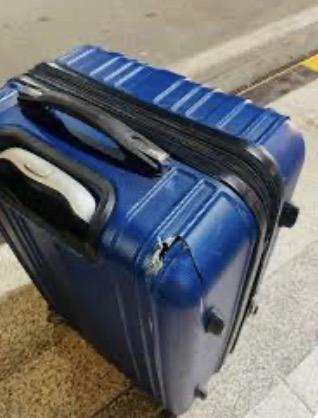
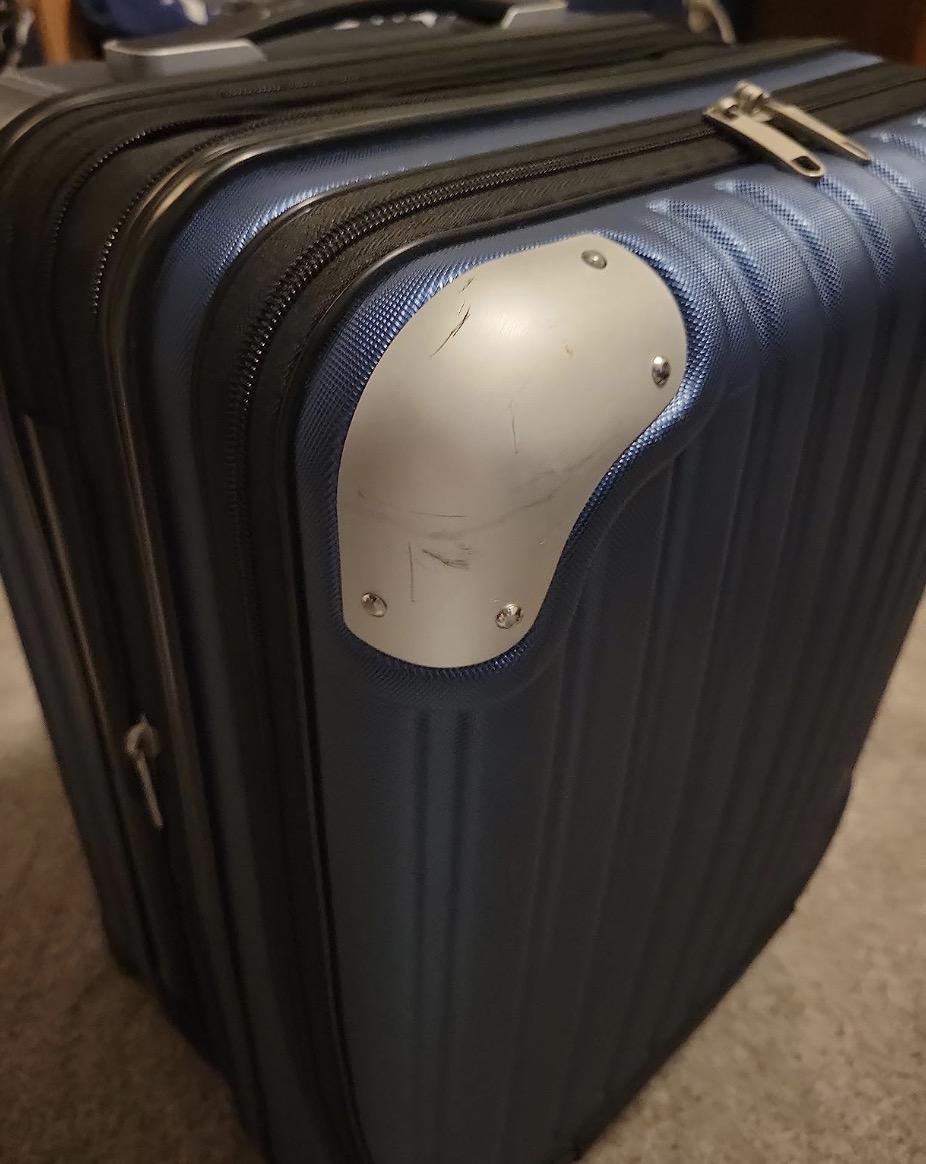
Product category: items_tea
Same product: no